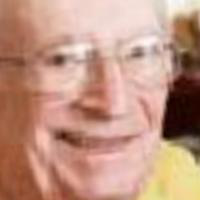
Age group: age 80 +